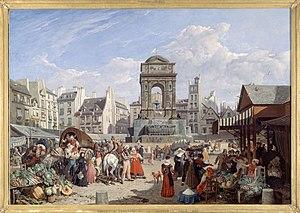
Le musée Carnavalet - Histoire de Paris est le musée municipal parisien consacré à l'histoire de Paris des origines de la ville à nos jours. Situé dans le quartier du Marais au nᵒ 23 rue de Sévigné à Paris, dans le 3ᵉ arrondissement, il présente des collections exceptionnelles : souvenirs de la Révolution française, peintures, sculptures, mobilier et objets d'art. Le musée est constitué de l'hôtel de Carnavalet et l'hôtel Le Peletier de Saint-Fargeau reliés par une galerie située au premier étage. Il a une superficie de 10 000 mètres carrés et compte une centaine de salles.